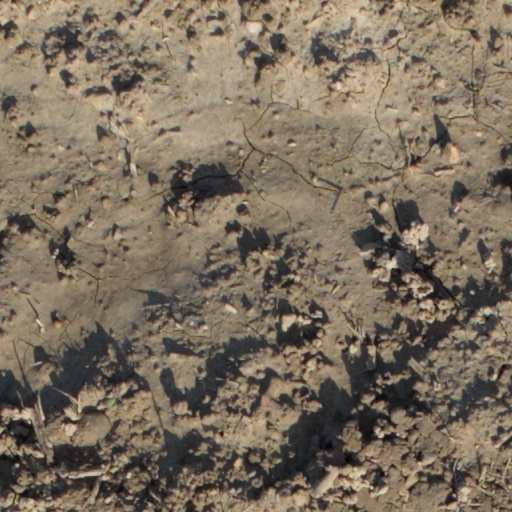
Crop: wheat